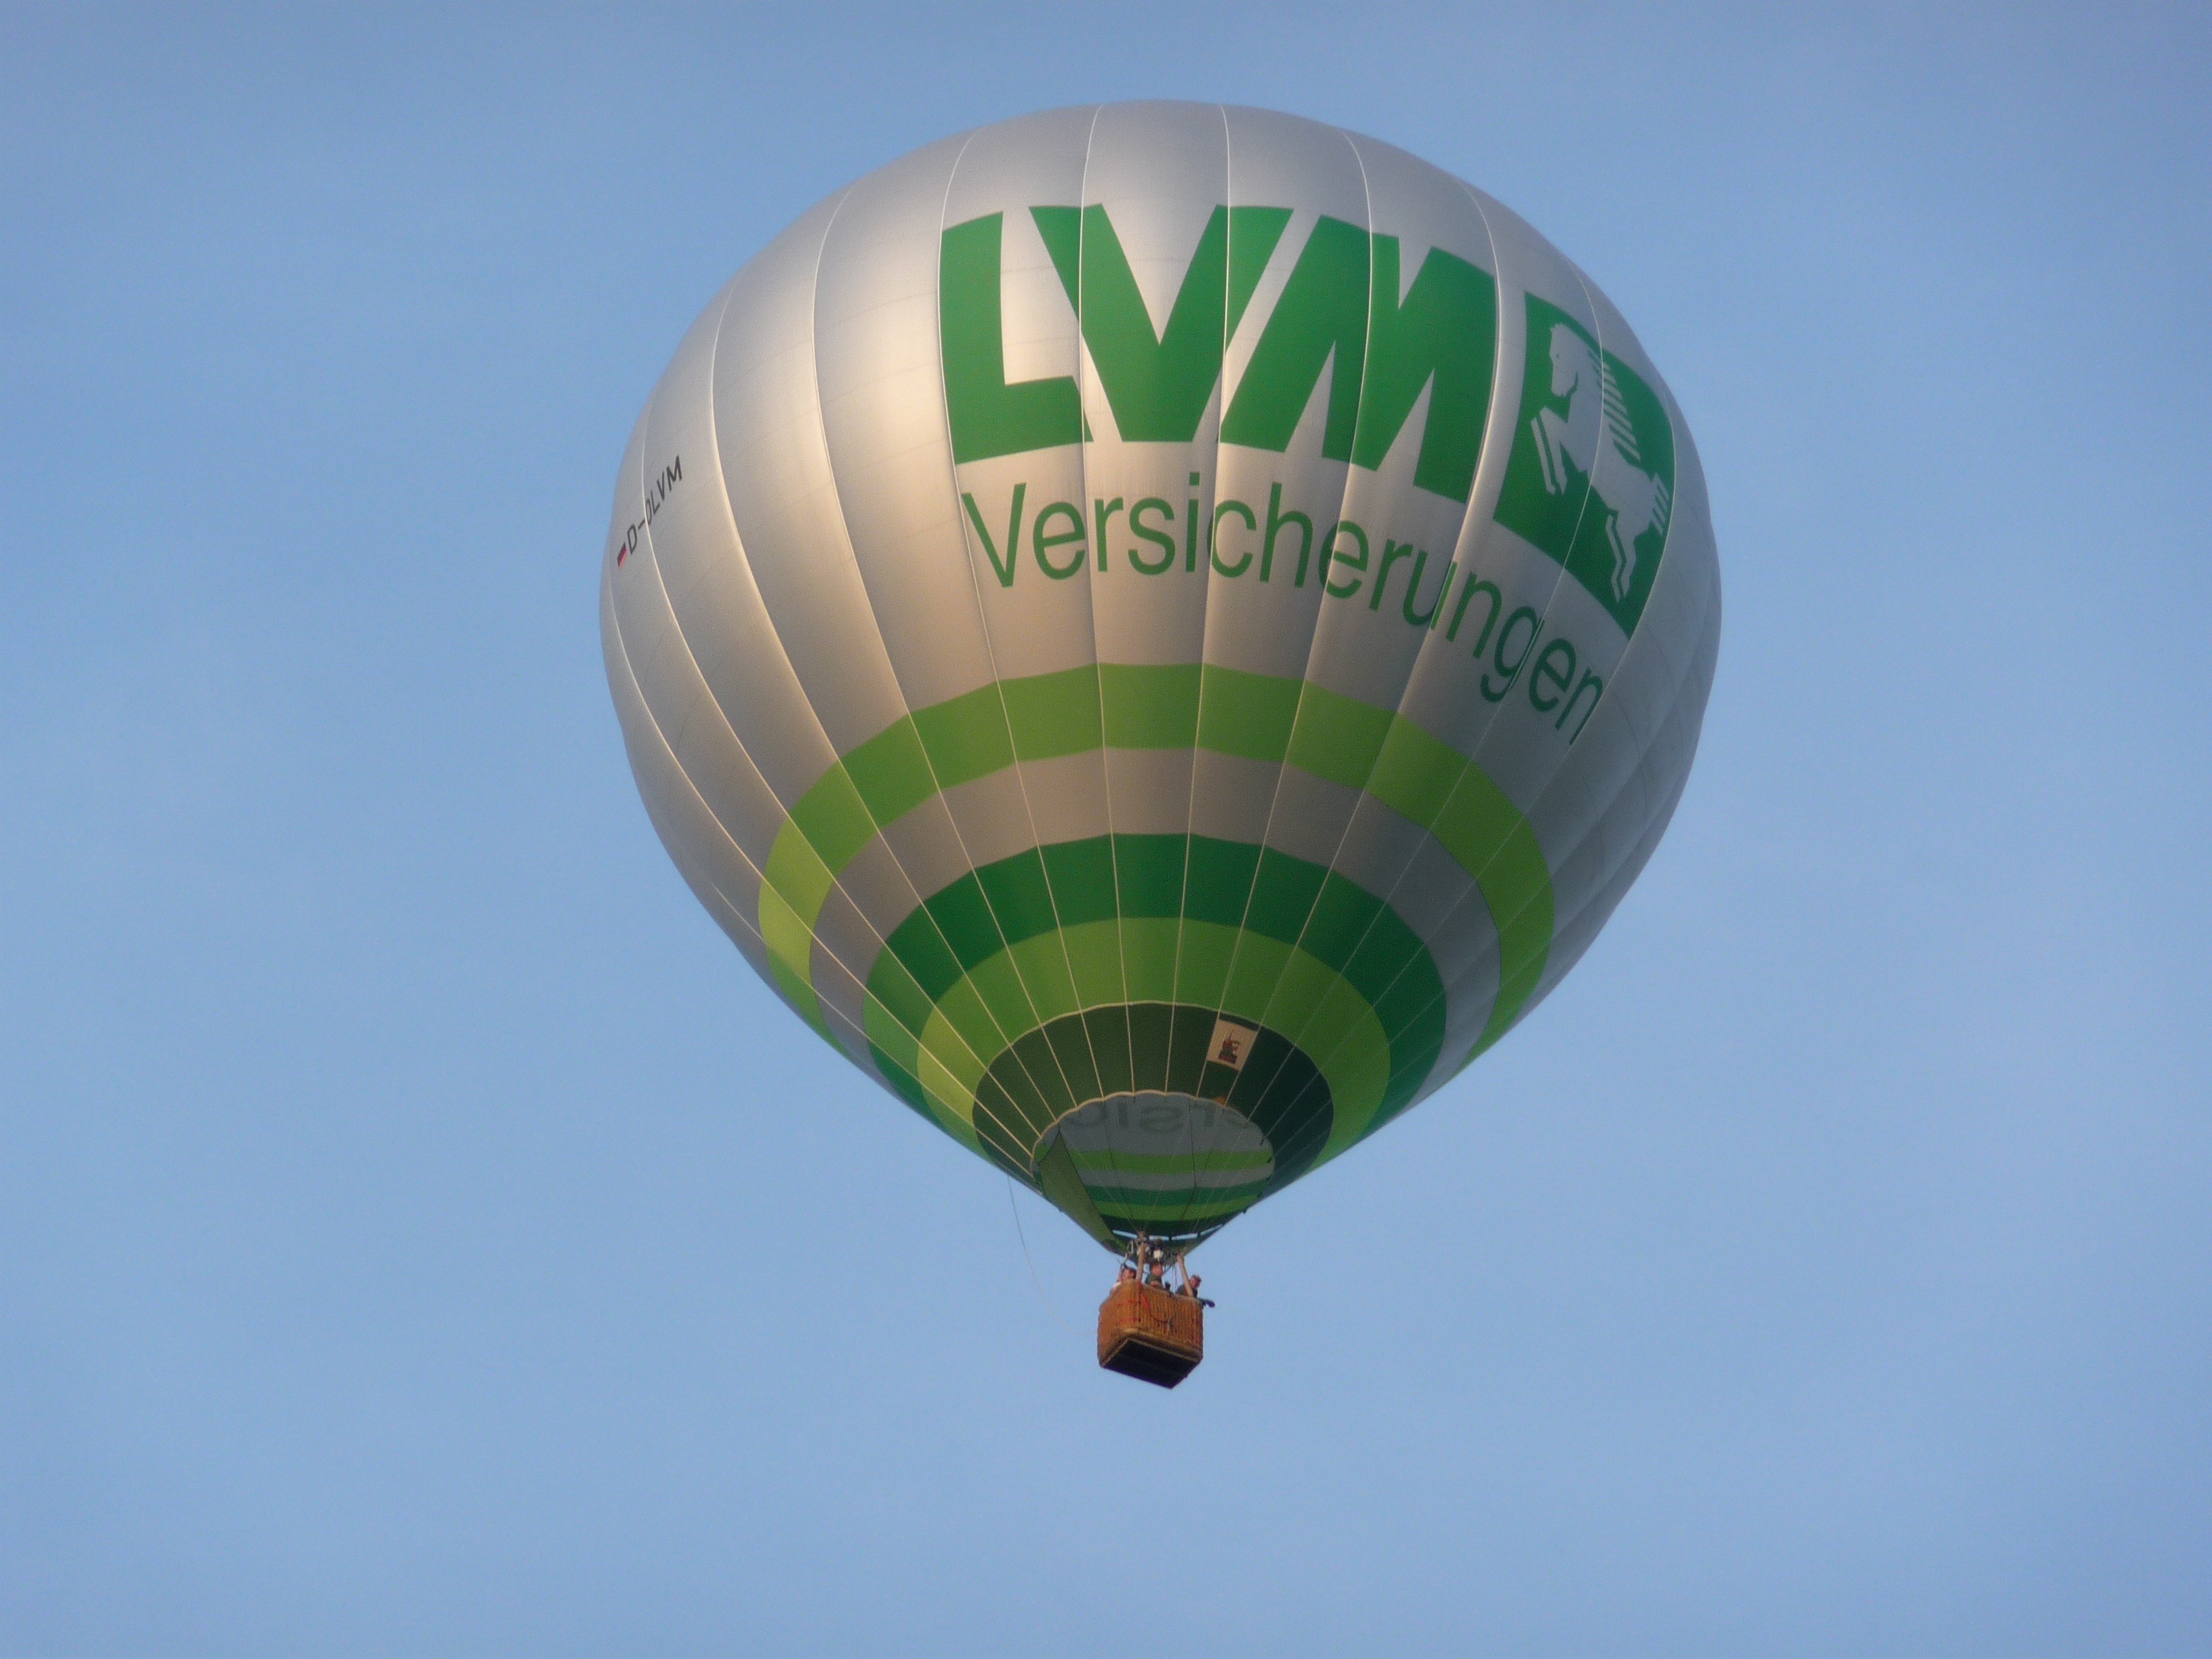
sky, balloon, hot air balloon, fly, aircraft, vehicle, float, toy, hot air ballooning, atmosphere of earth, executive car